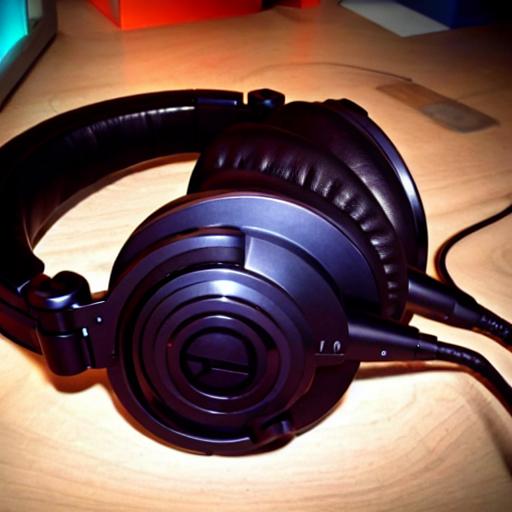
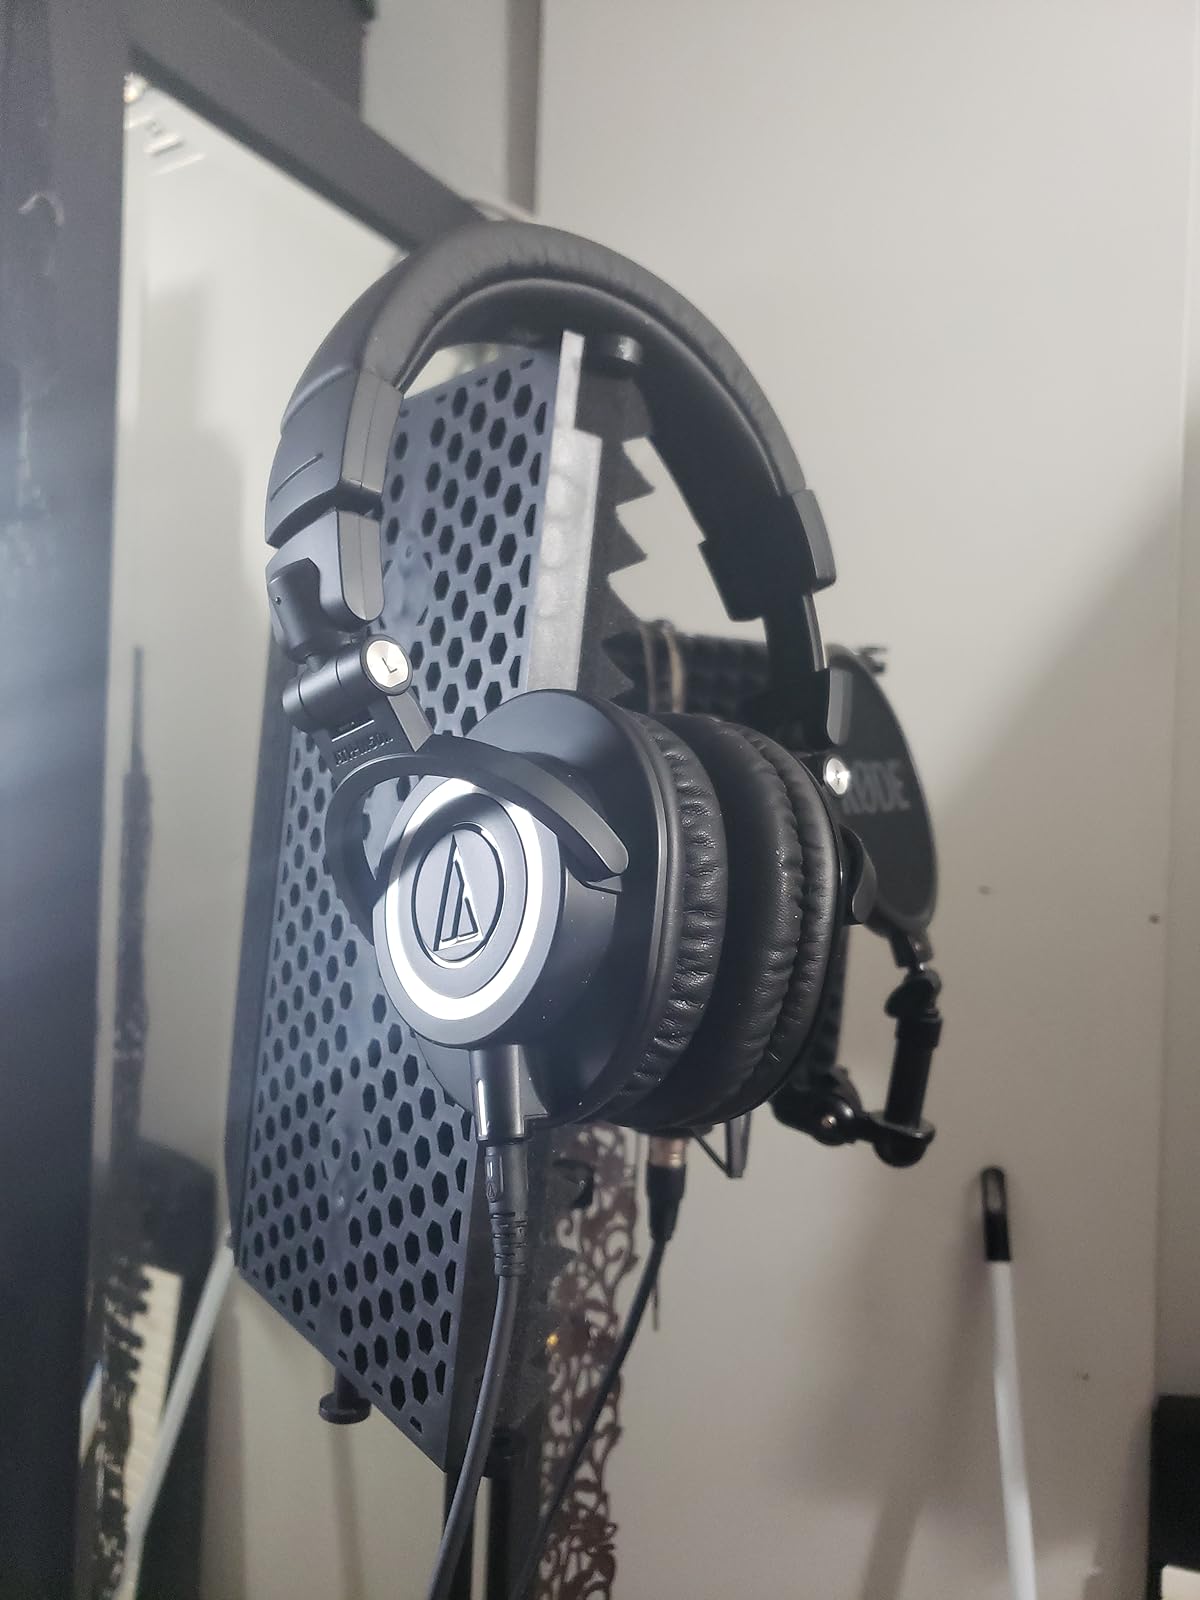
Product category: headphones
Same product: no